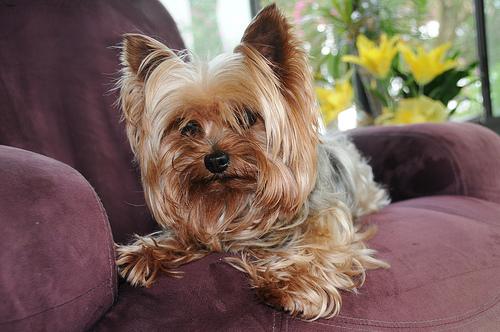
Breed: yorkshire terrier